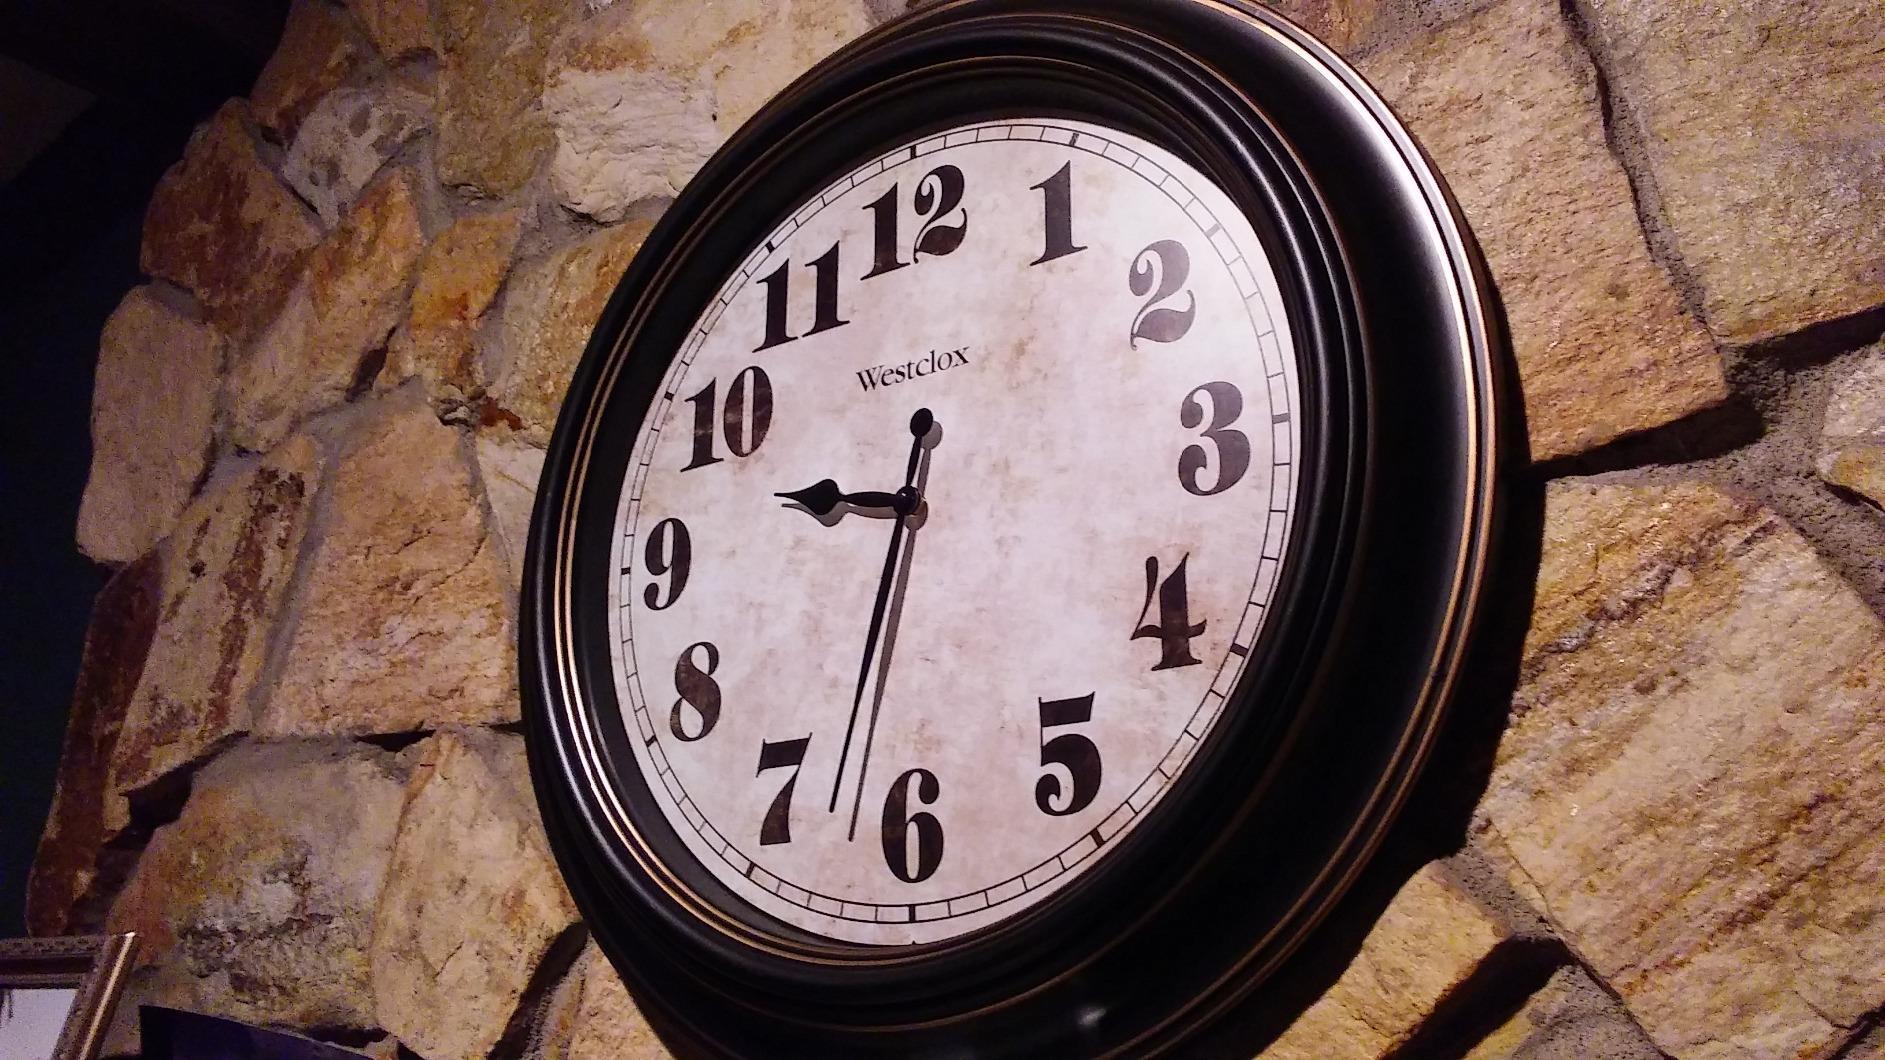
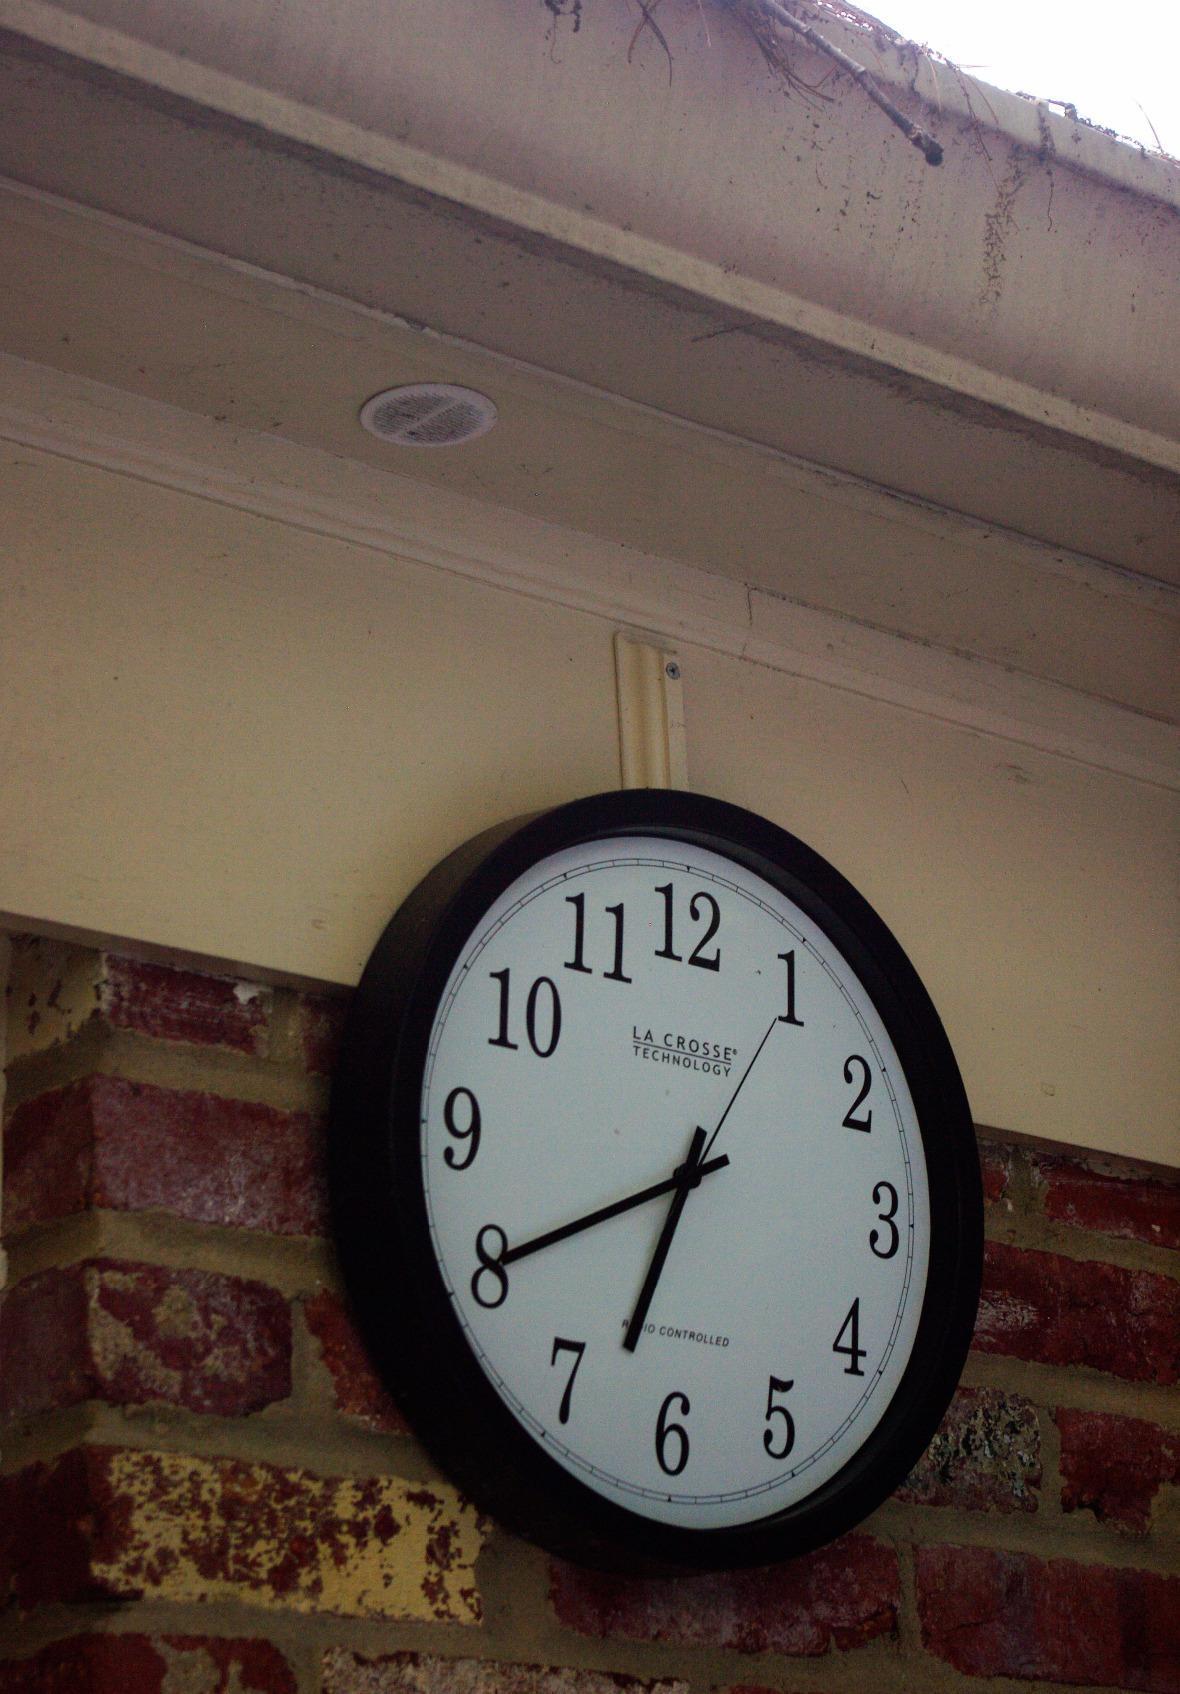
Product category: clock
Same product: no